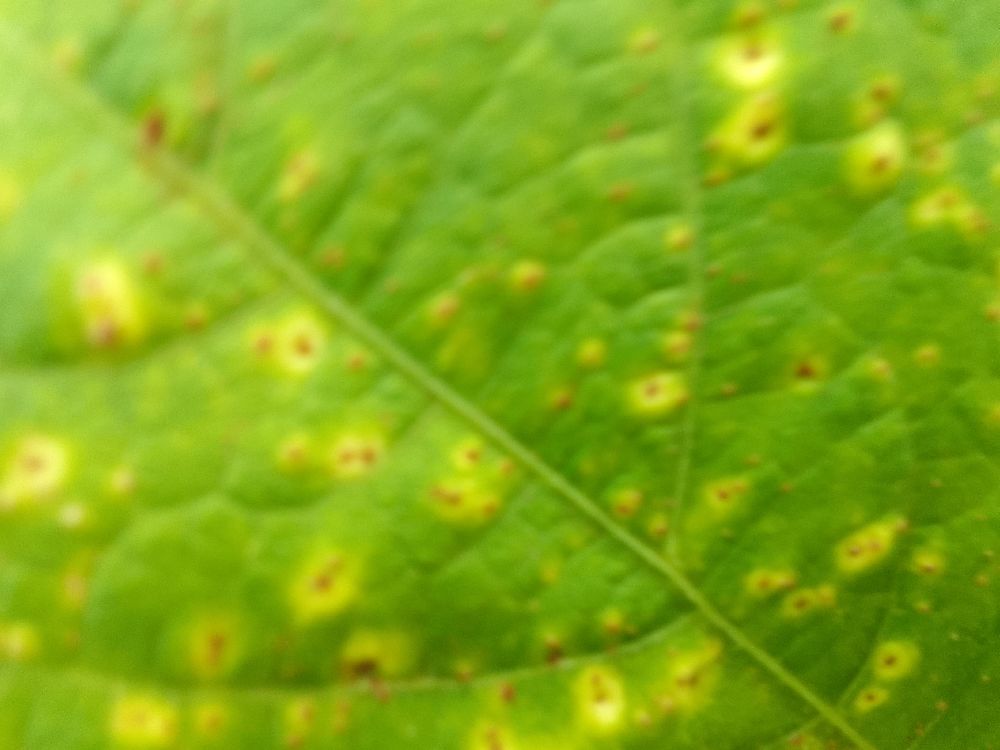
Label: rust